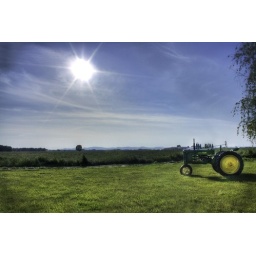
HDR of a John Deere H against a rye grass field in the Willamette Valley